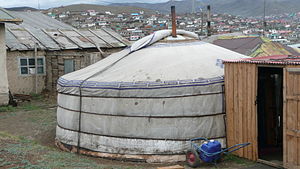
Mongoliet / Demografi
En del af landets indbyggere bor fortsat i jurter som denne, også i udkanten af Ulan Bator.
Mongoliet er en selvstændig indlandsstat beliggende i Øst- og Centralasien. Landet grænser op til Rusland mod nord og Kina mod syd, øst og vest. Mongoliet har et landareal på 1.594.116 km² og er dermed verdens 19. største stat målt i areal. Med en befolkning på cirka 2,9 millioner har Mongoliet desuden den laveste befolkningstæthed i verden blandt de selvstændige nationer. Ulan Bator, som i 2015 har knap 1,4 million indbyggere, er landets hovedstad og største by. Mongoliet er en parlamentarisk republik.